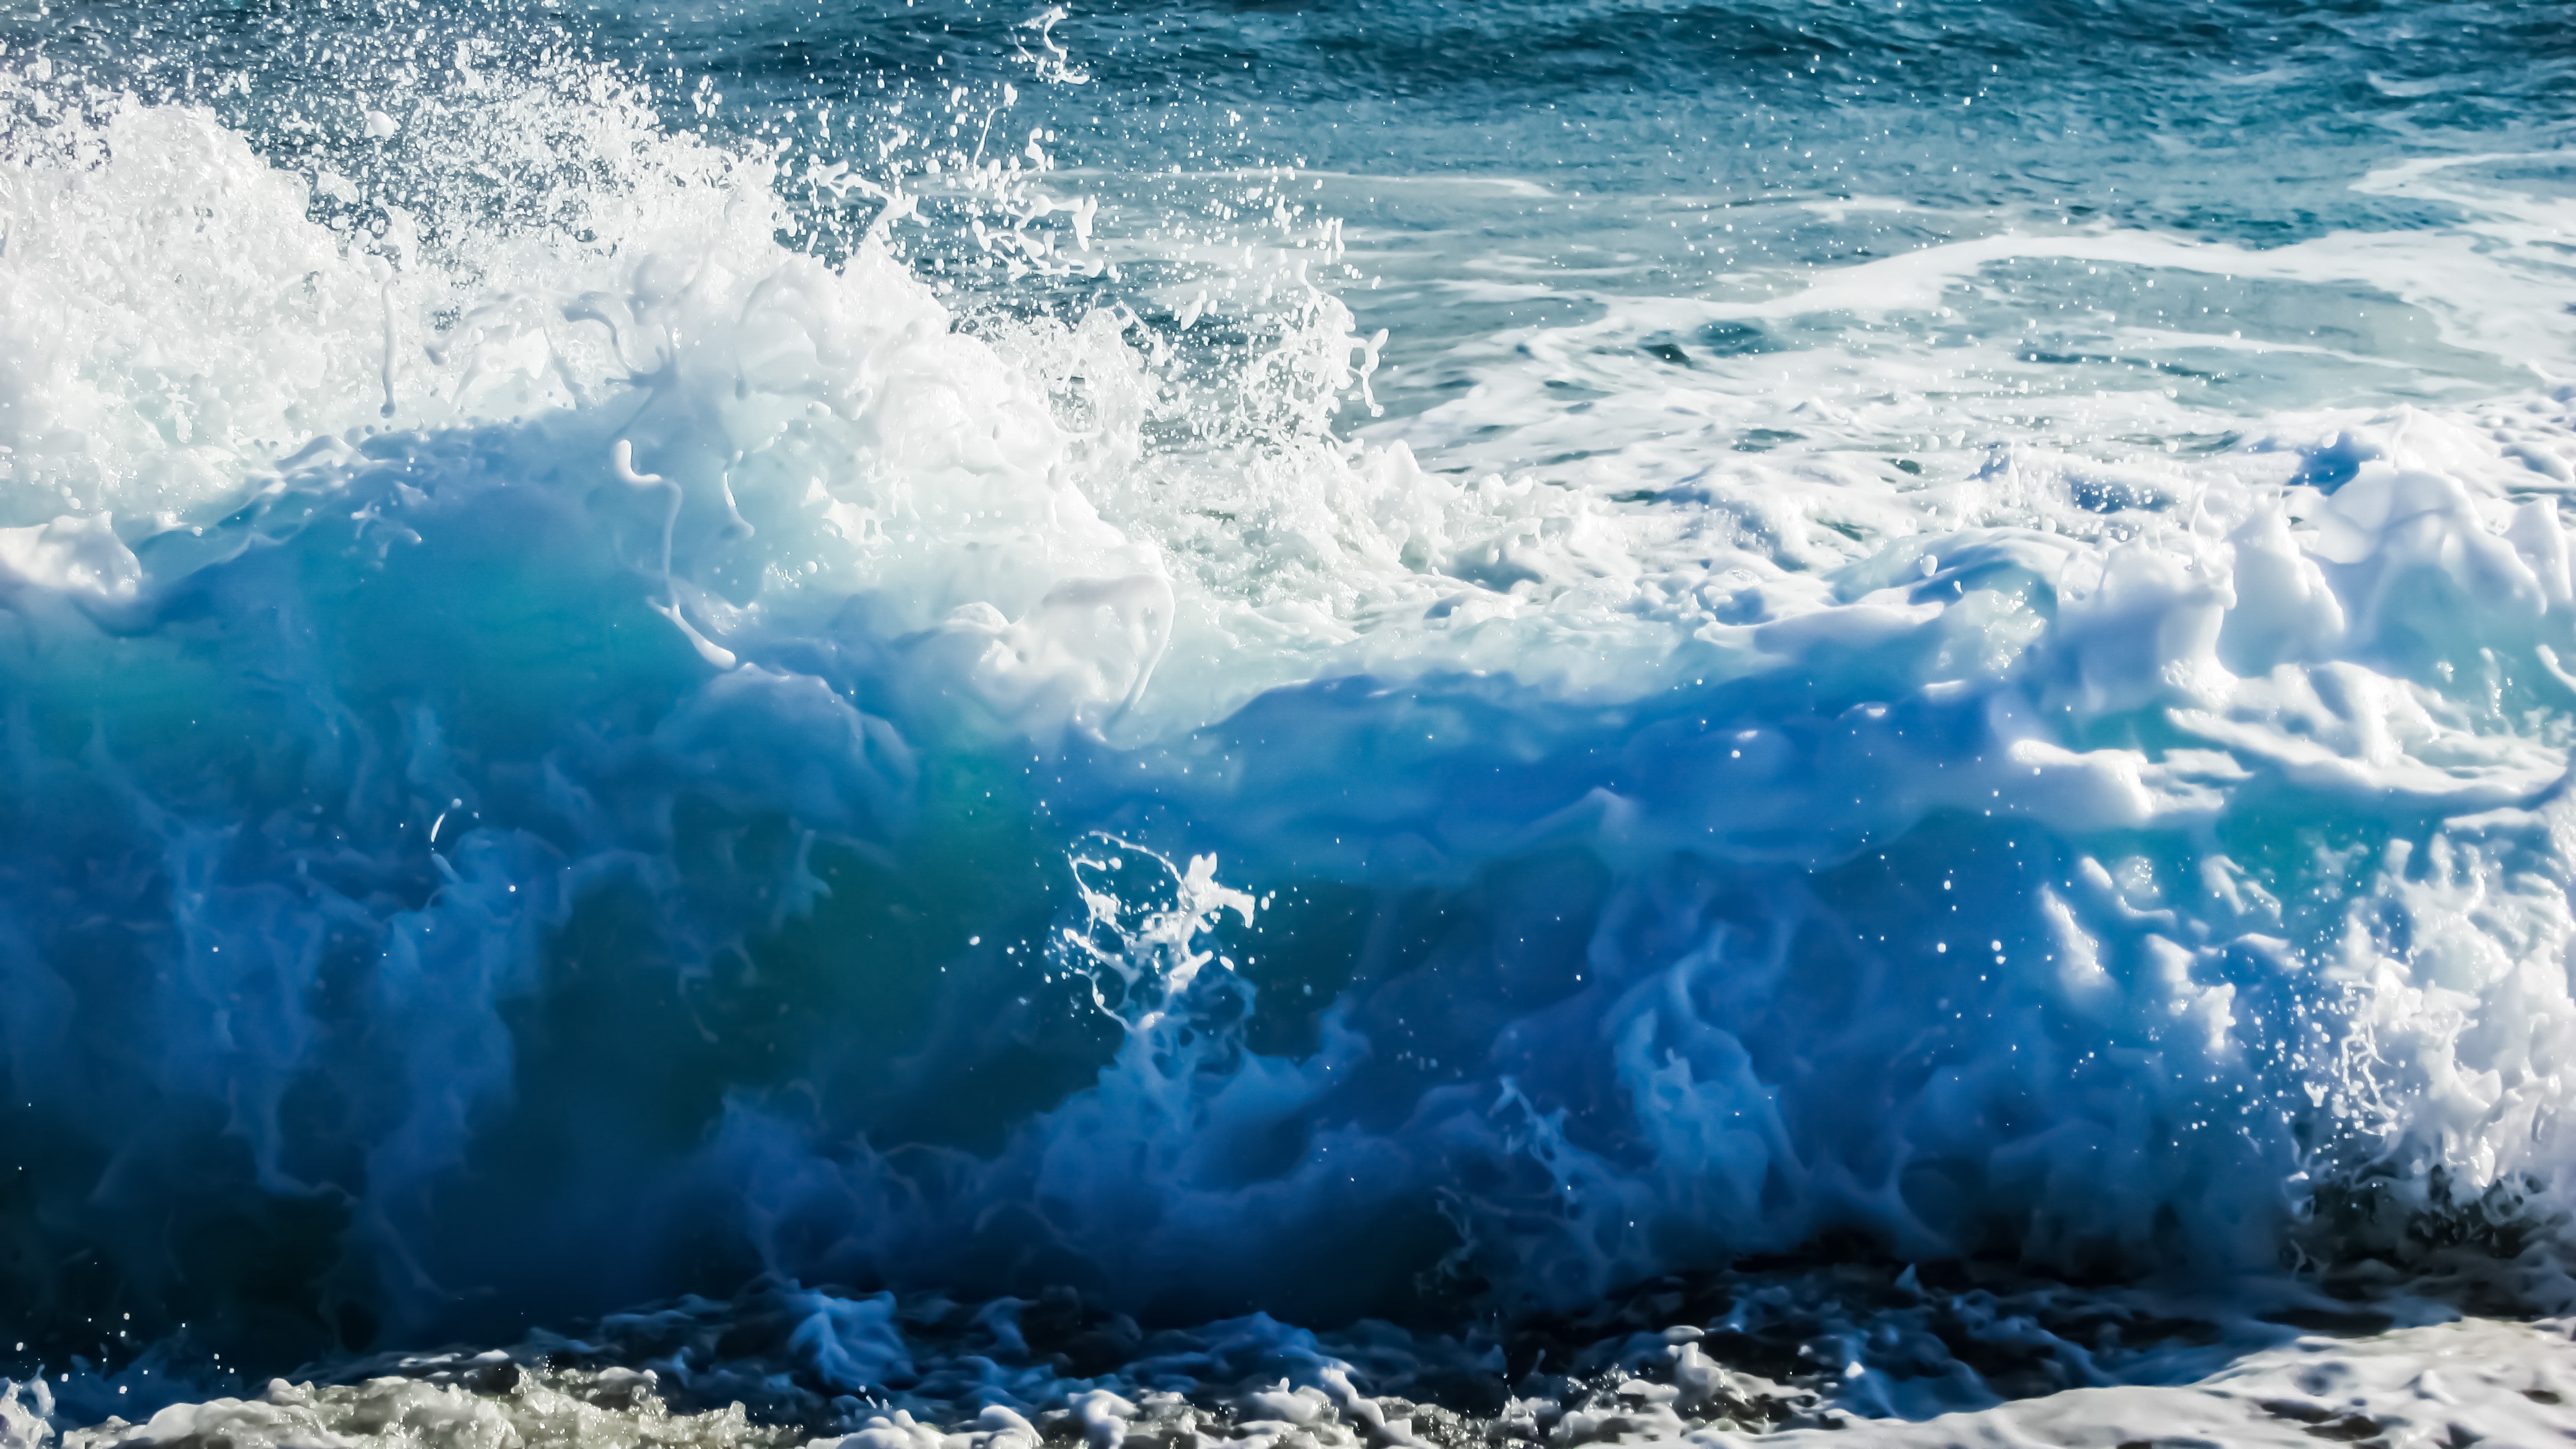
sea, water, ocean, liquid, wave, foam, ice, splash, spray, arctic, energy, smashing, arctic ocean, geological phenomenon, wind wave